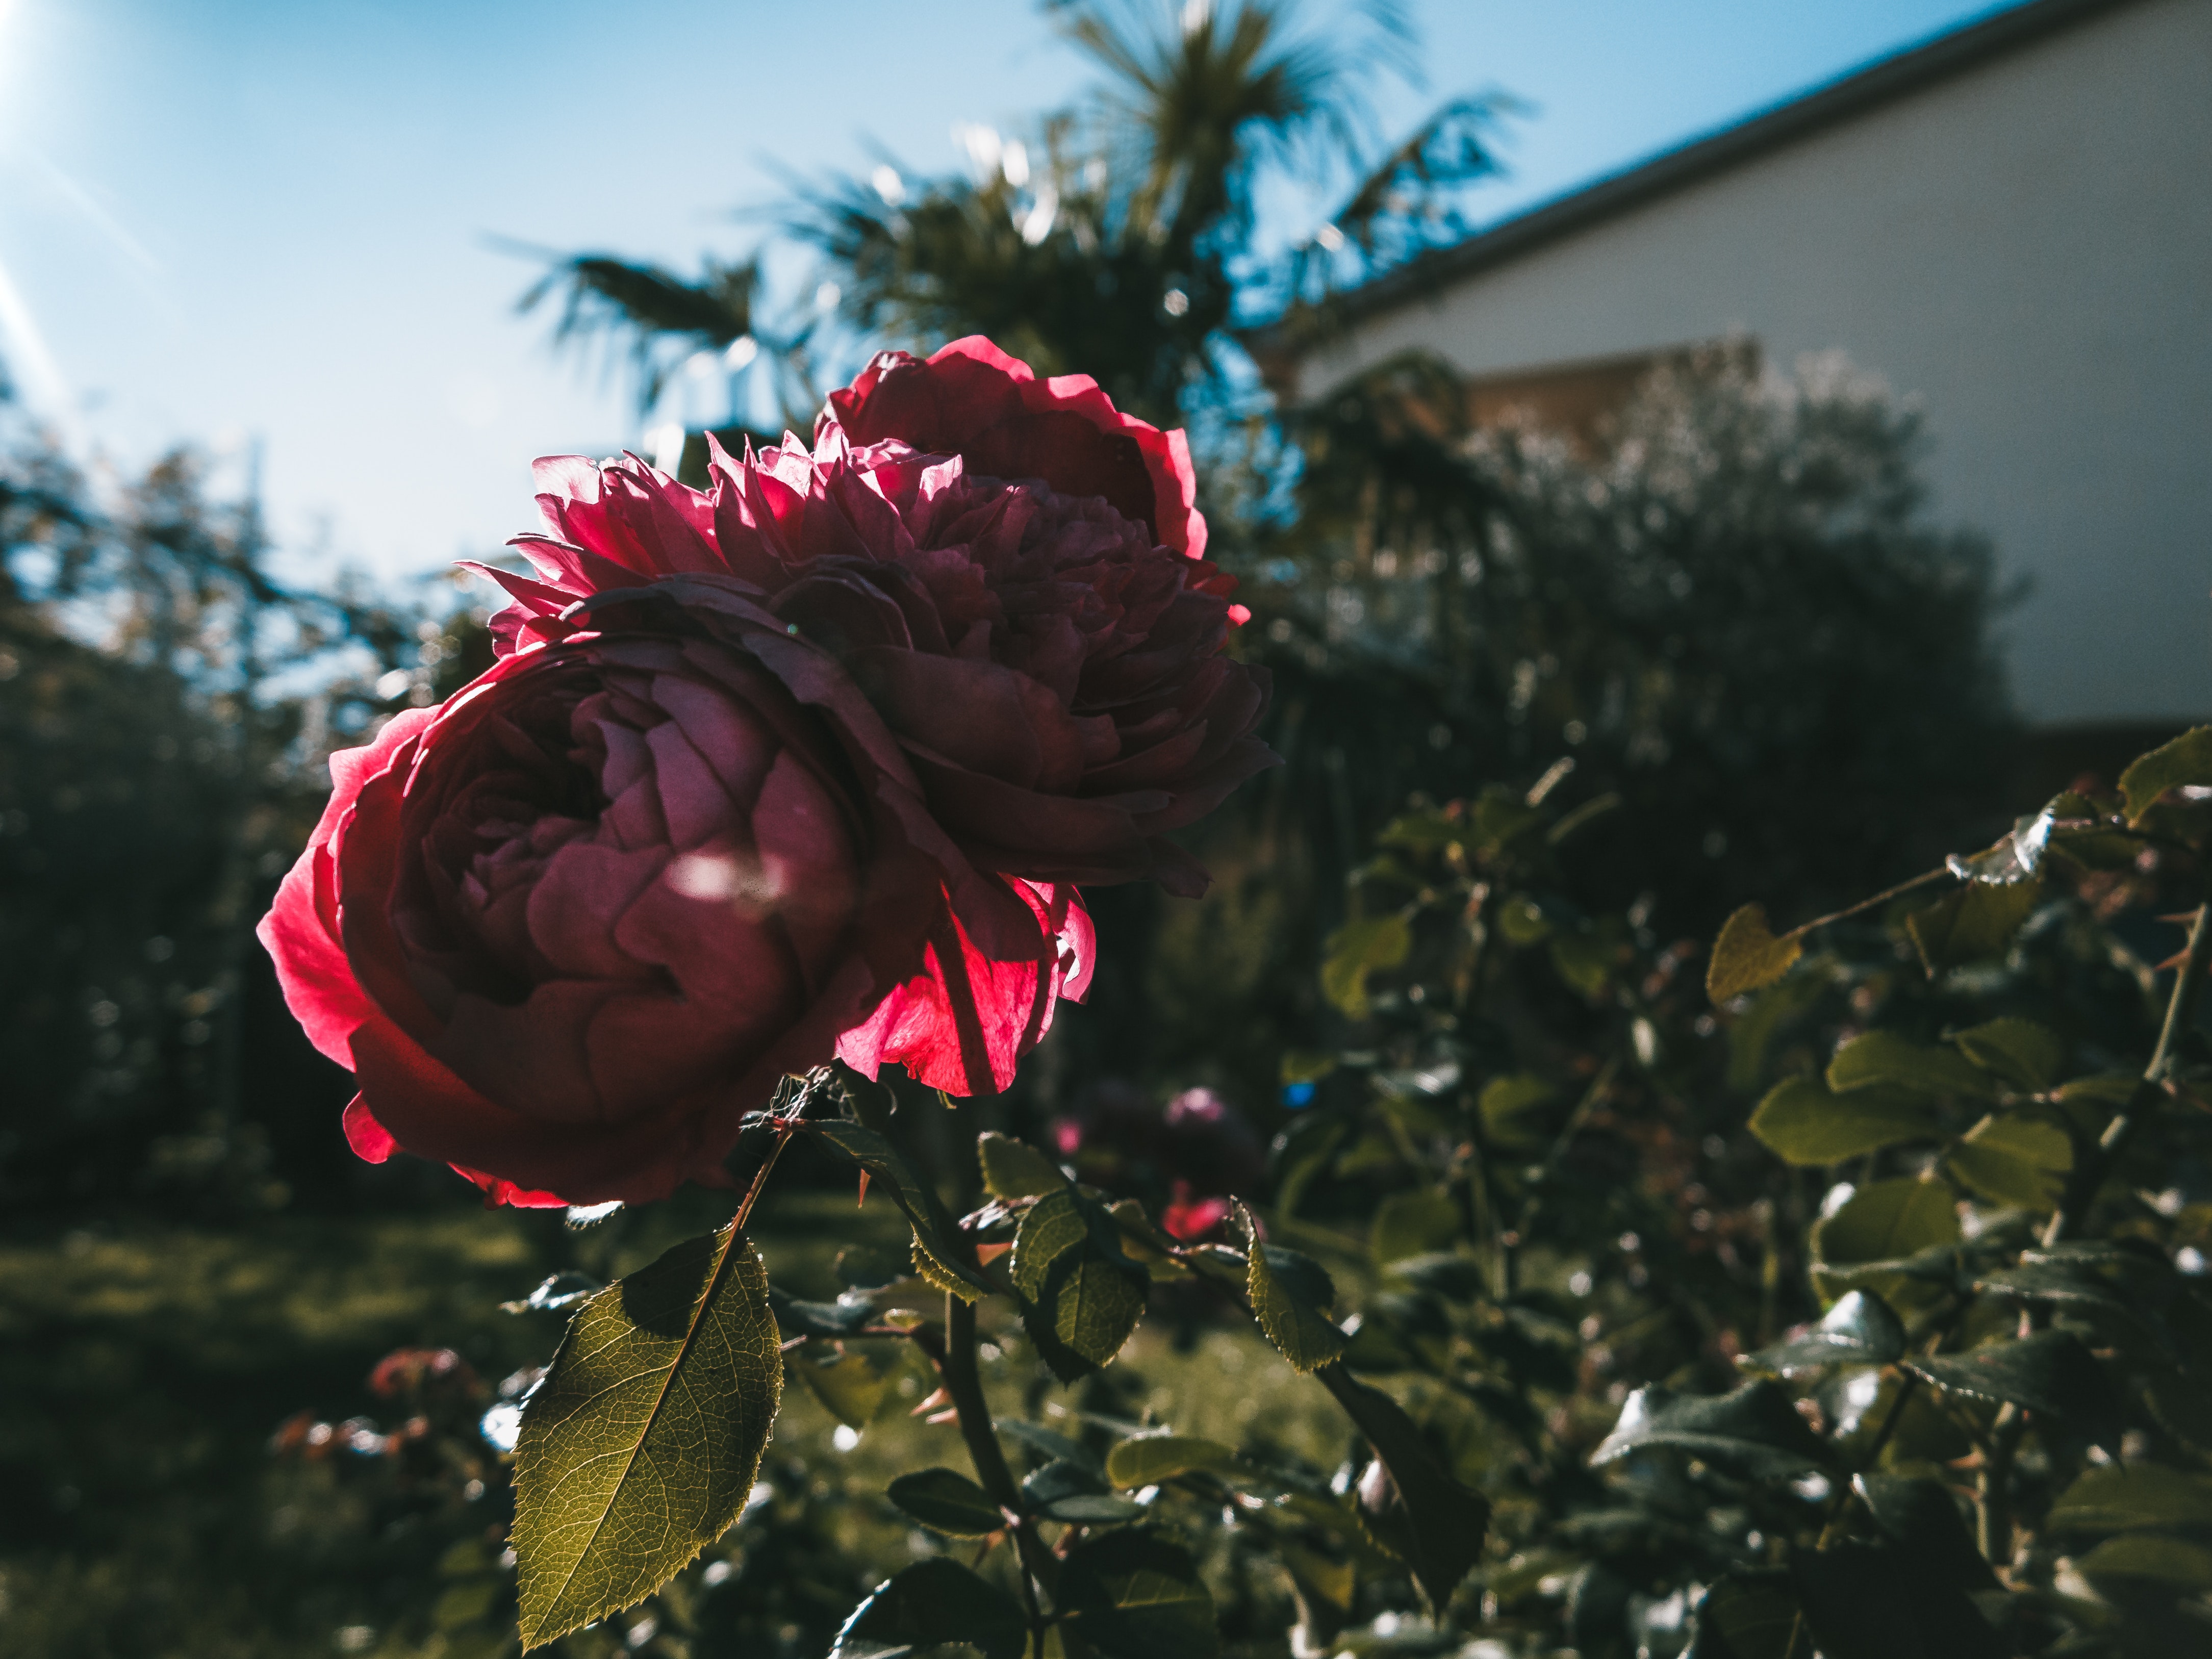
red, sky, pink, flower, leaf, plant, garden roses, tree, botany, rose, rose family, spring, petal, grass, sunlight, cloud, organism, photography, adaptation, branch, rose order, magenta, flowering plant, shrub, garden, plant stem, winter